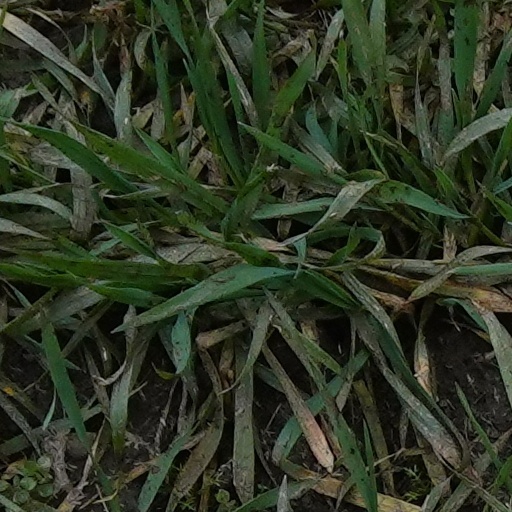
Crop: wheat